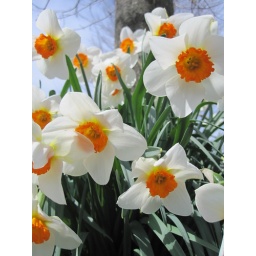
orange in white